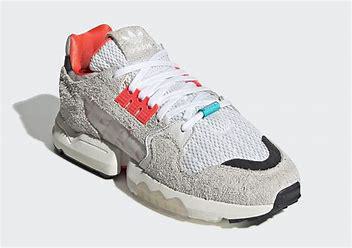
Brand: Adidas
Model: ZX Torsion